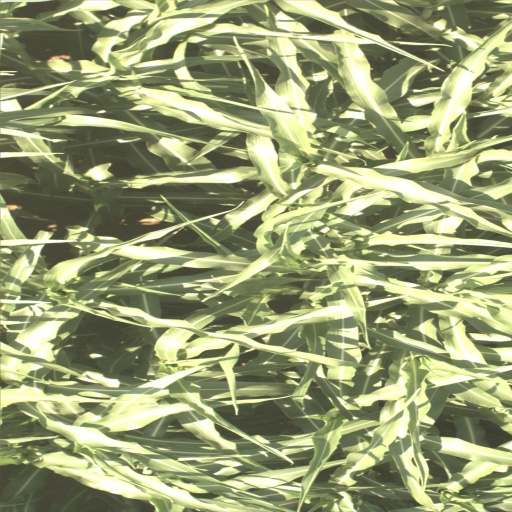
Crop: sorghum